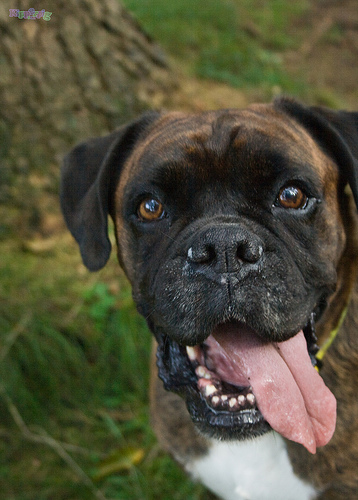
Breed: boxer